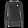
Label: Pullover